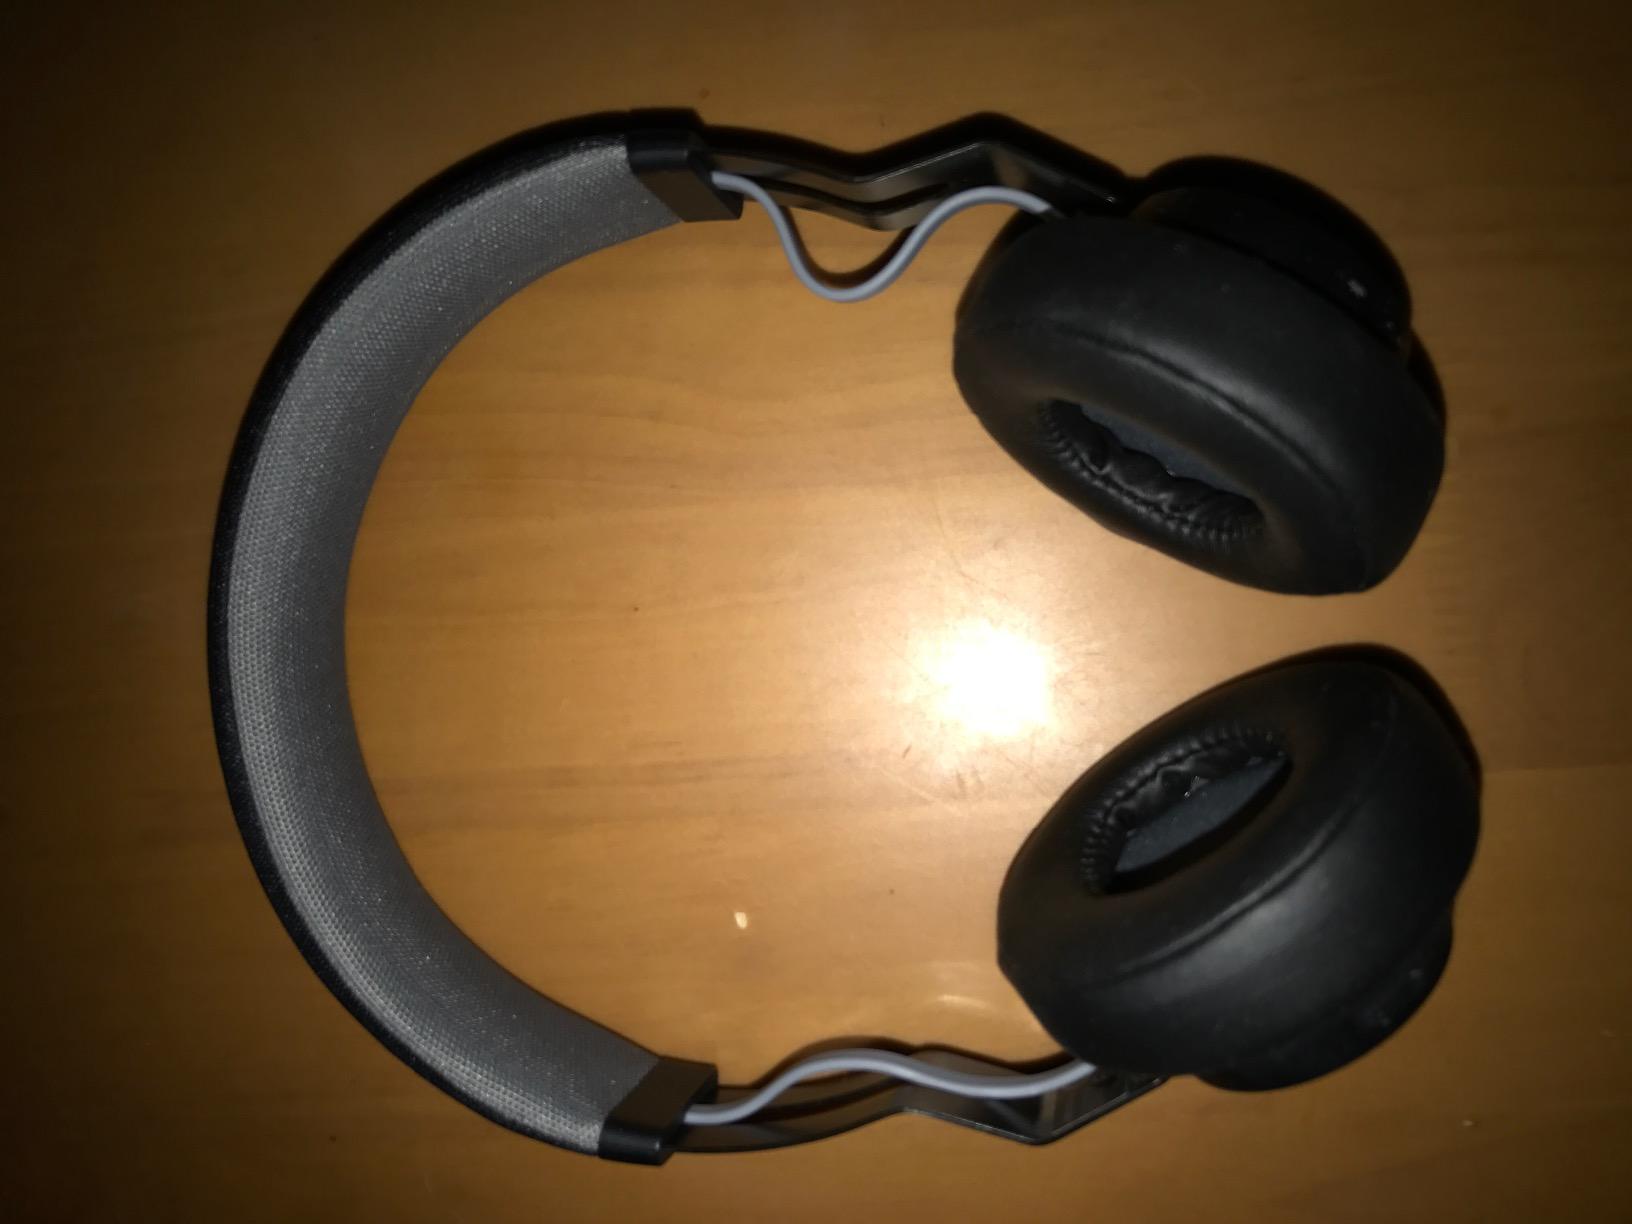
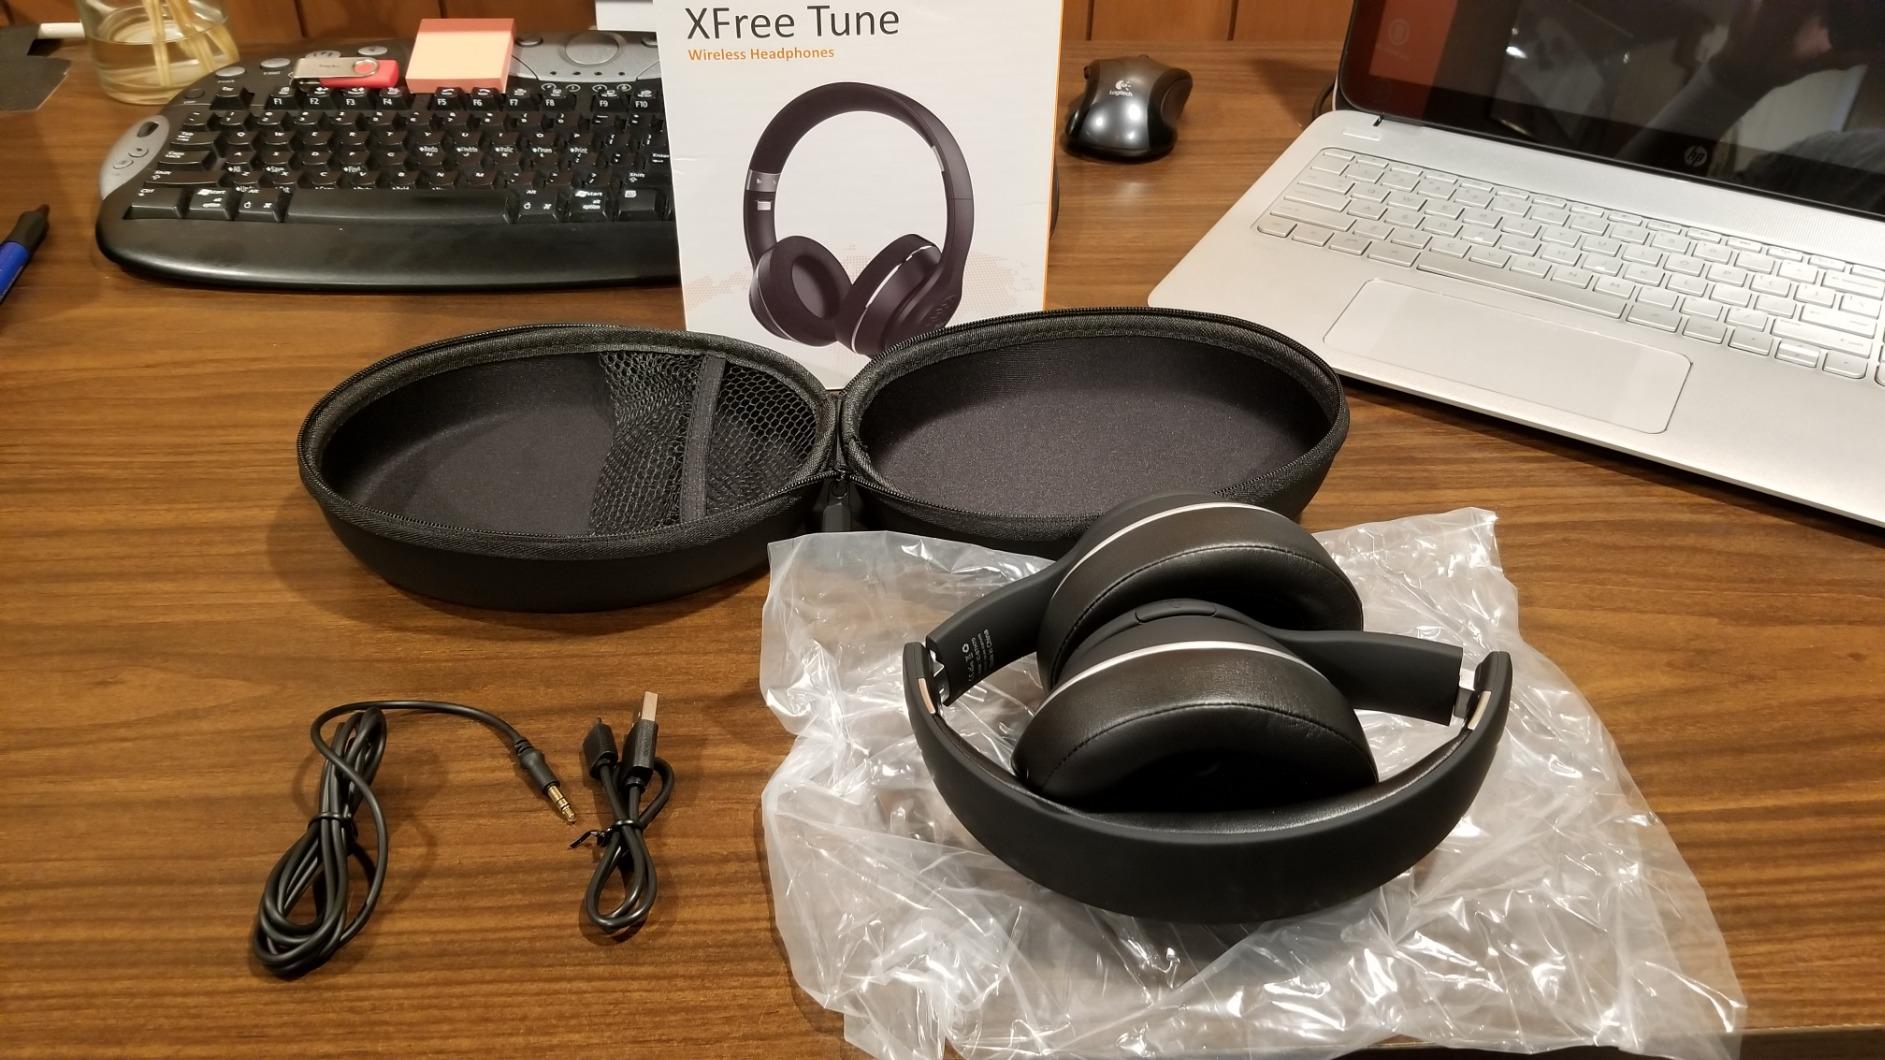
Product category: headphones
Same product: no